Lake Tuz

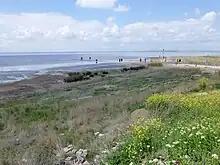
Flora of Lake Tuz

In antiquity, Lake Tuz was known as Tatta and was situated on the frontier between ancient Lycaonia and Galatia. Initially part of Phrygia, the region was later annexed into Lycaonia. Ancient sources described the lake as highly saline, with water so rich in brine that that any substance dipped into it, was immediately encrusted with a thick coat of salt; even birds flying near the surface had their wings moistened with the saline particles, so as to become incapable of rising into the air, and to be easily caught. Stephanus of Byzantium speaks of a salt lake in Phrygia, which he calls Attaea (Ἄτταια), near which there was a town called Botieum, tentatively linked to the modern settlements of Şereflikoçhisar or Eskil.